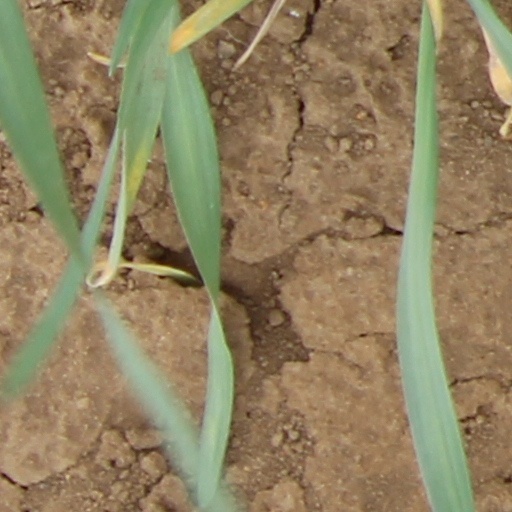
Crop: wheat